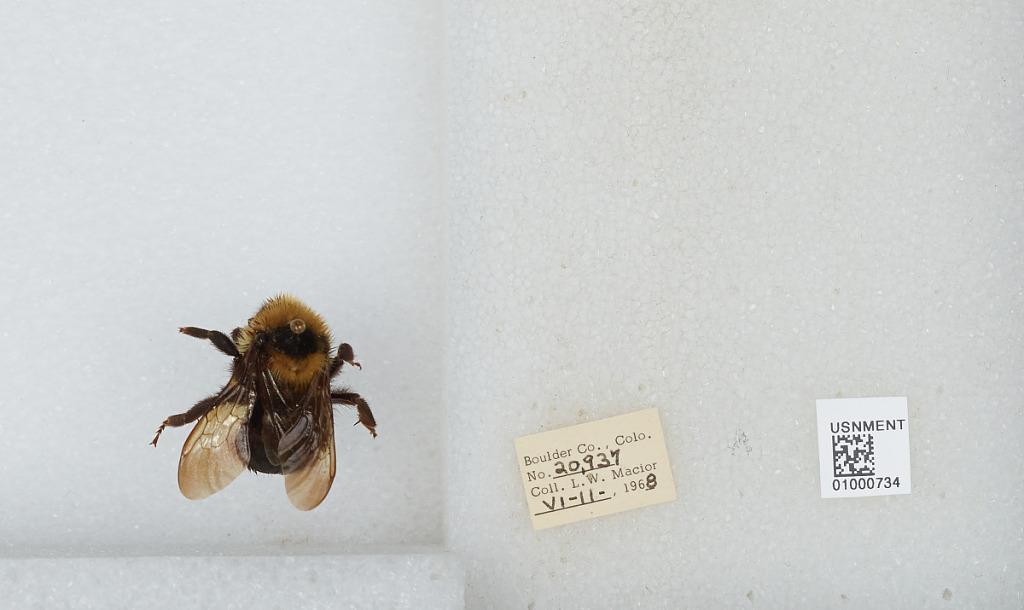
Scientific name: Bombus (Psithyrus) insularis (Smith)
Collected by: L. Macior
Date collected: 1968-6-11
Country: United States
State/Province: Colorado
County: Boulder
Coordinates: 40.09, -105.36